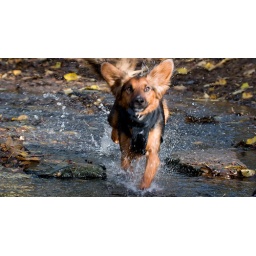
Our dog always loves running around in the water